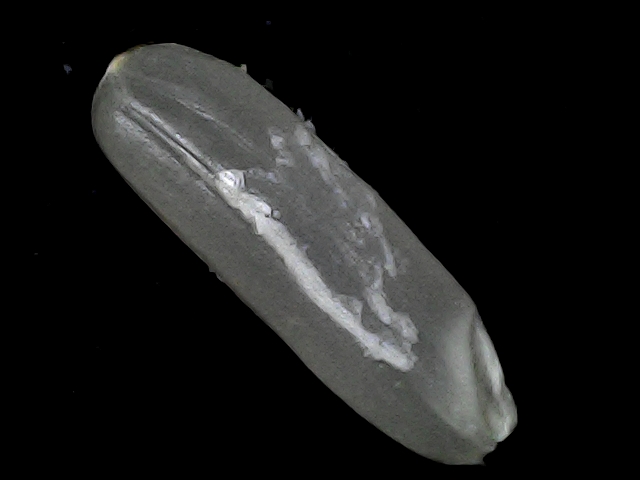
Rice variety: BD75